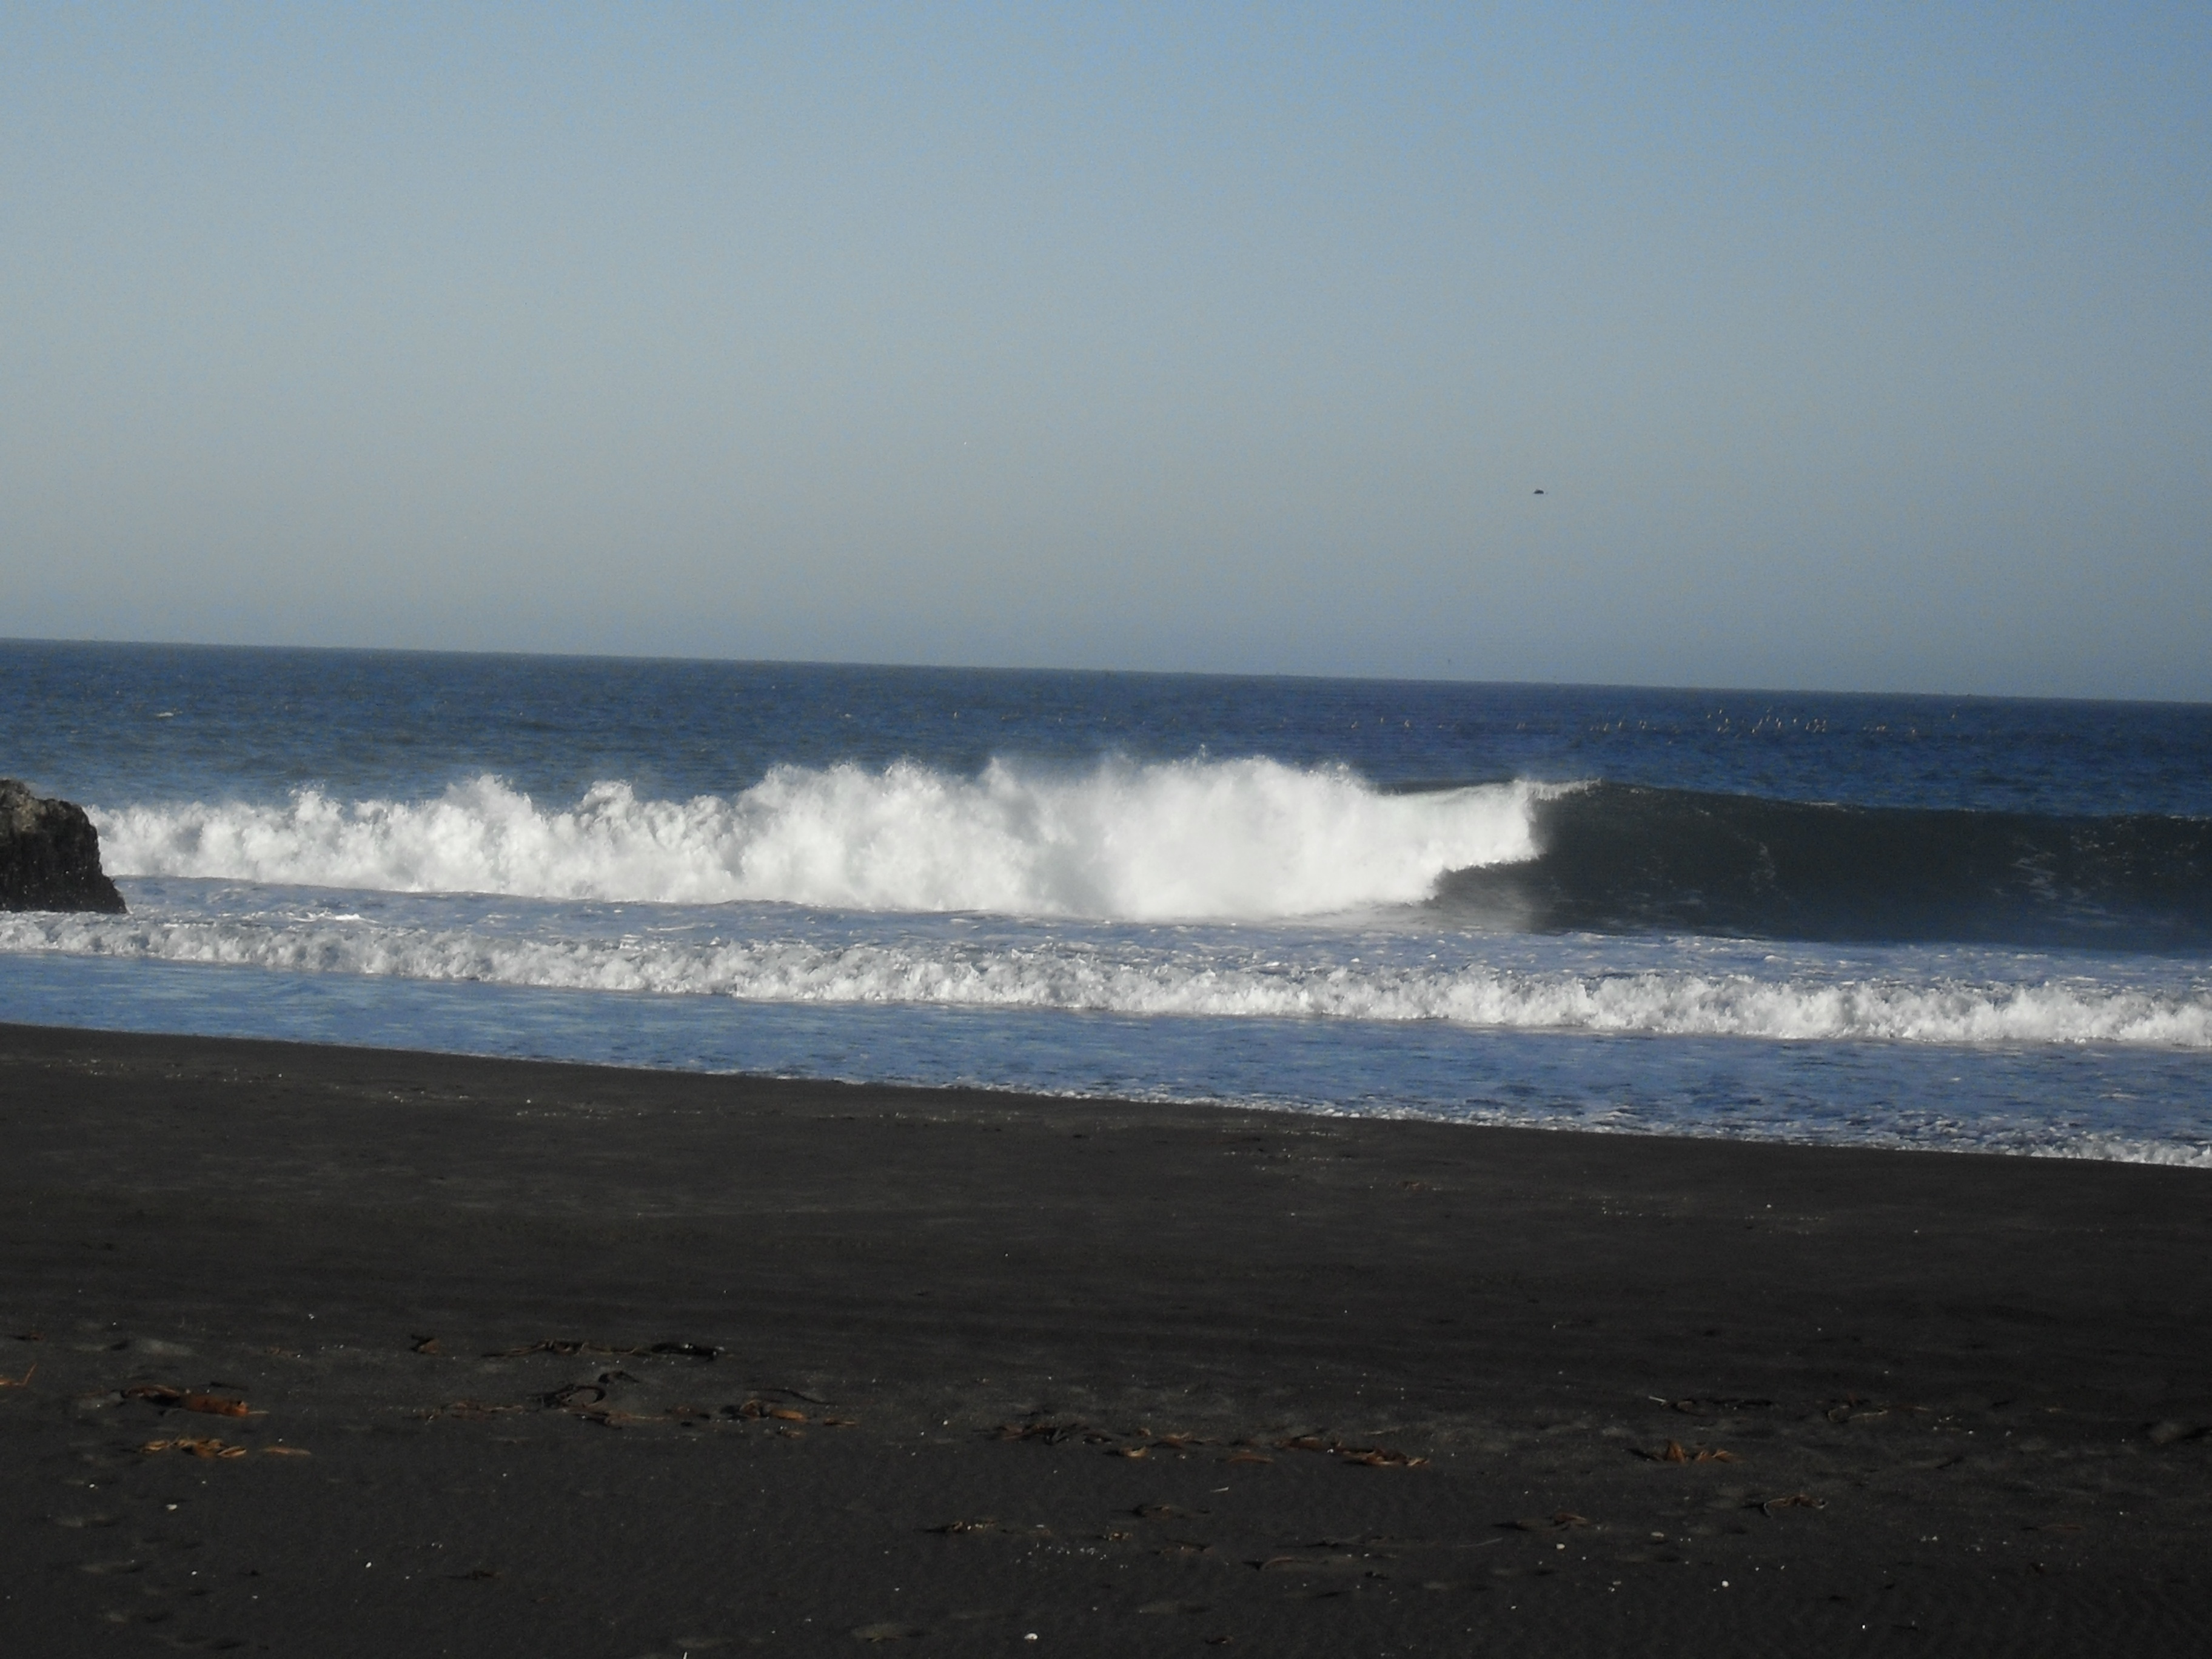
beach, sea, coast, sand, ocean, horizon, shore, wave, wind, surfing, bay, terrain, body of water, cape, wind wave